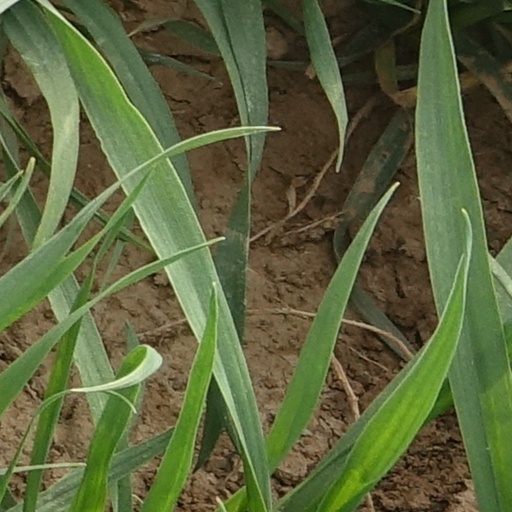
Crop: wheat